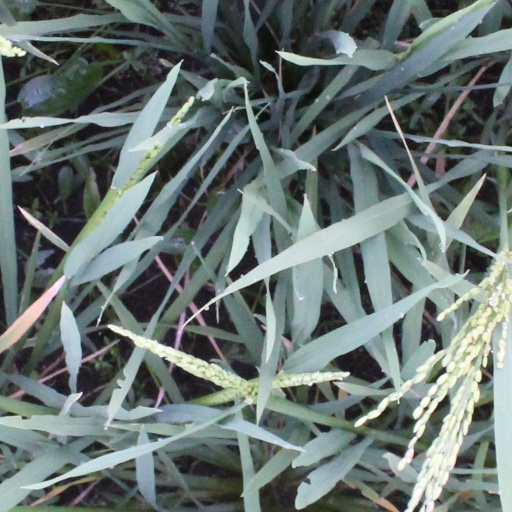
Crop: rice